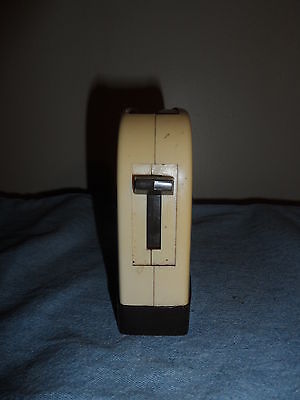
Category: toaster